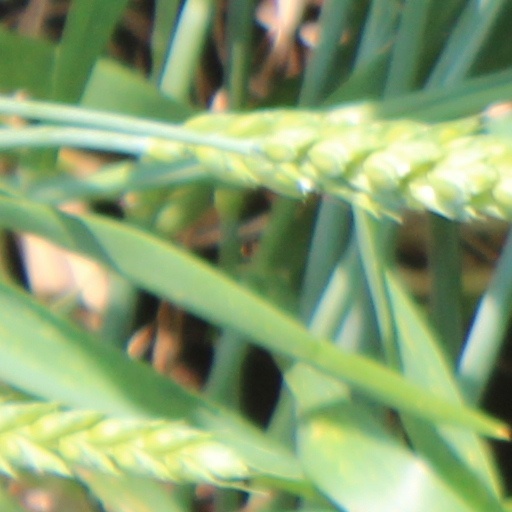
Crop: wheat